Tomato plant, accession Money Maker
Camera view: bottom (45 deg); turntable rotation: 330 degrees
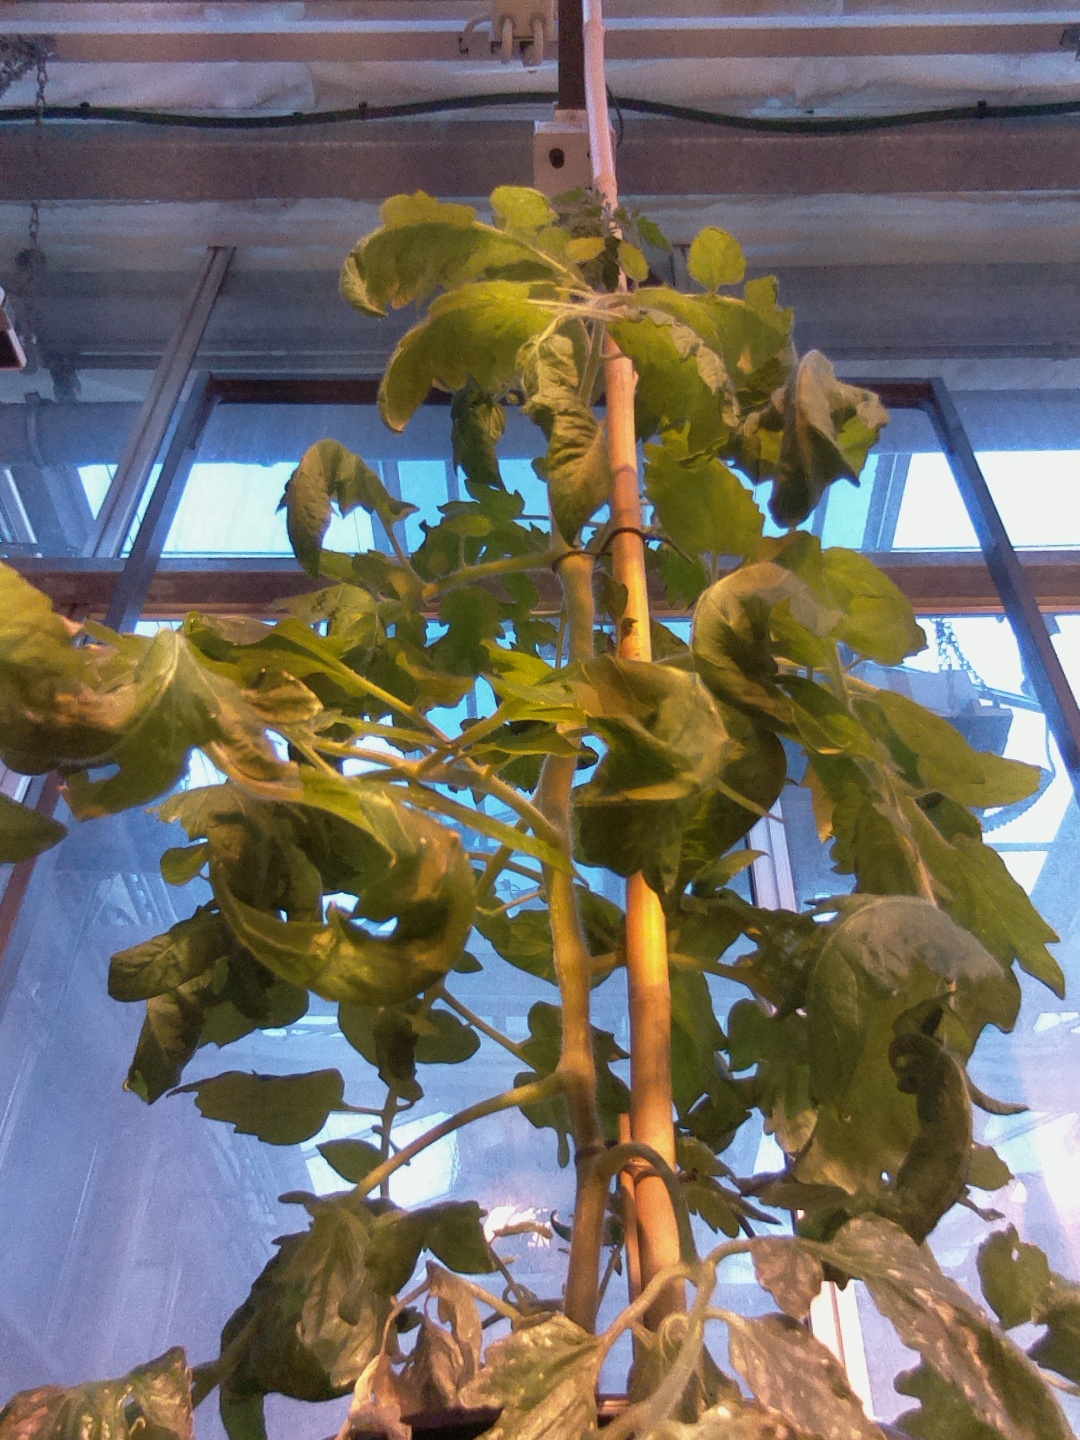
BBCH growth stage 62: 20%-30% of flowers open